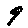
Label: 9